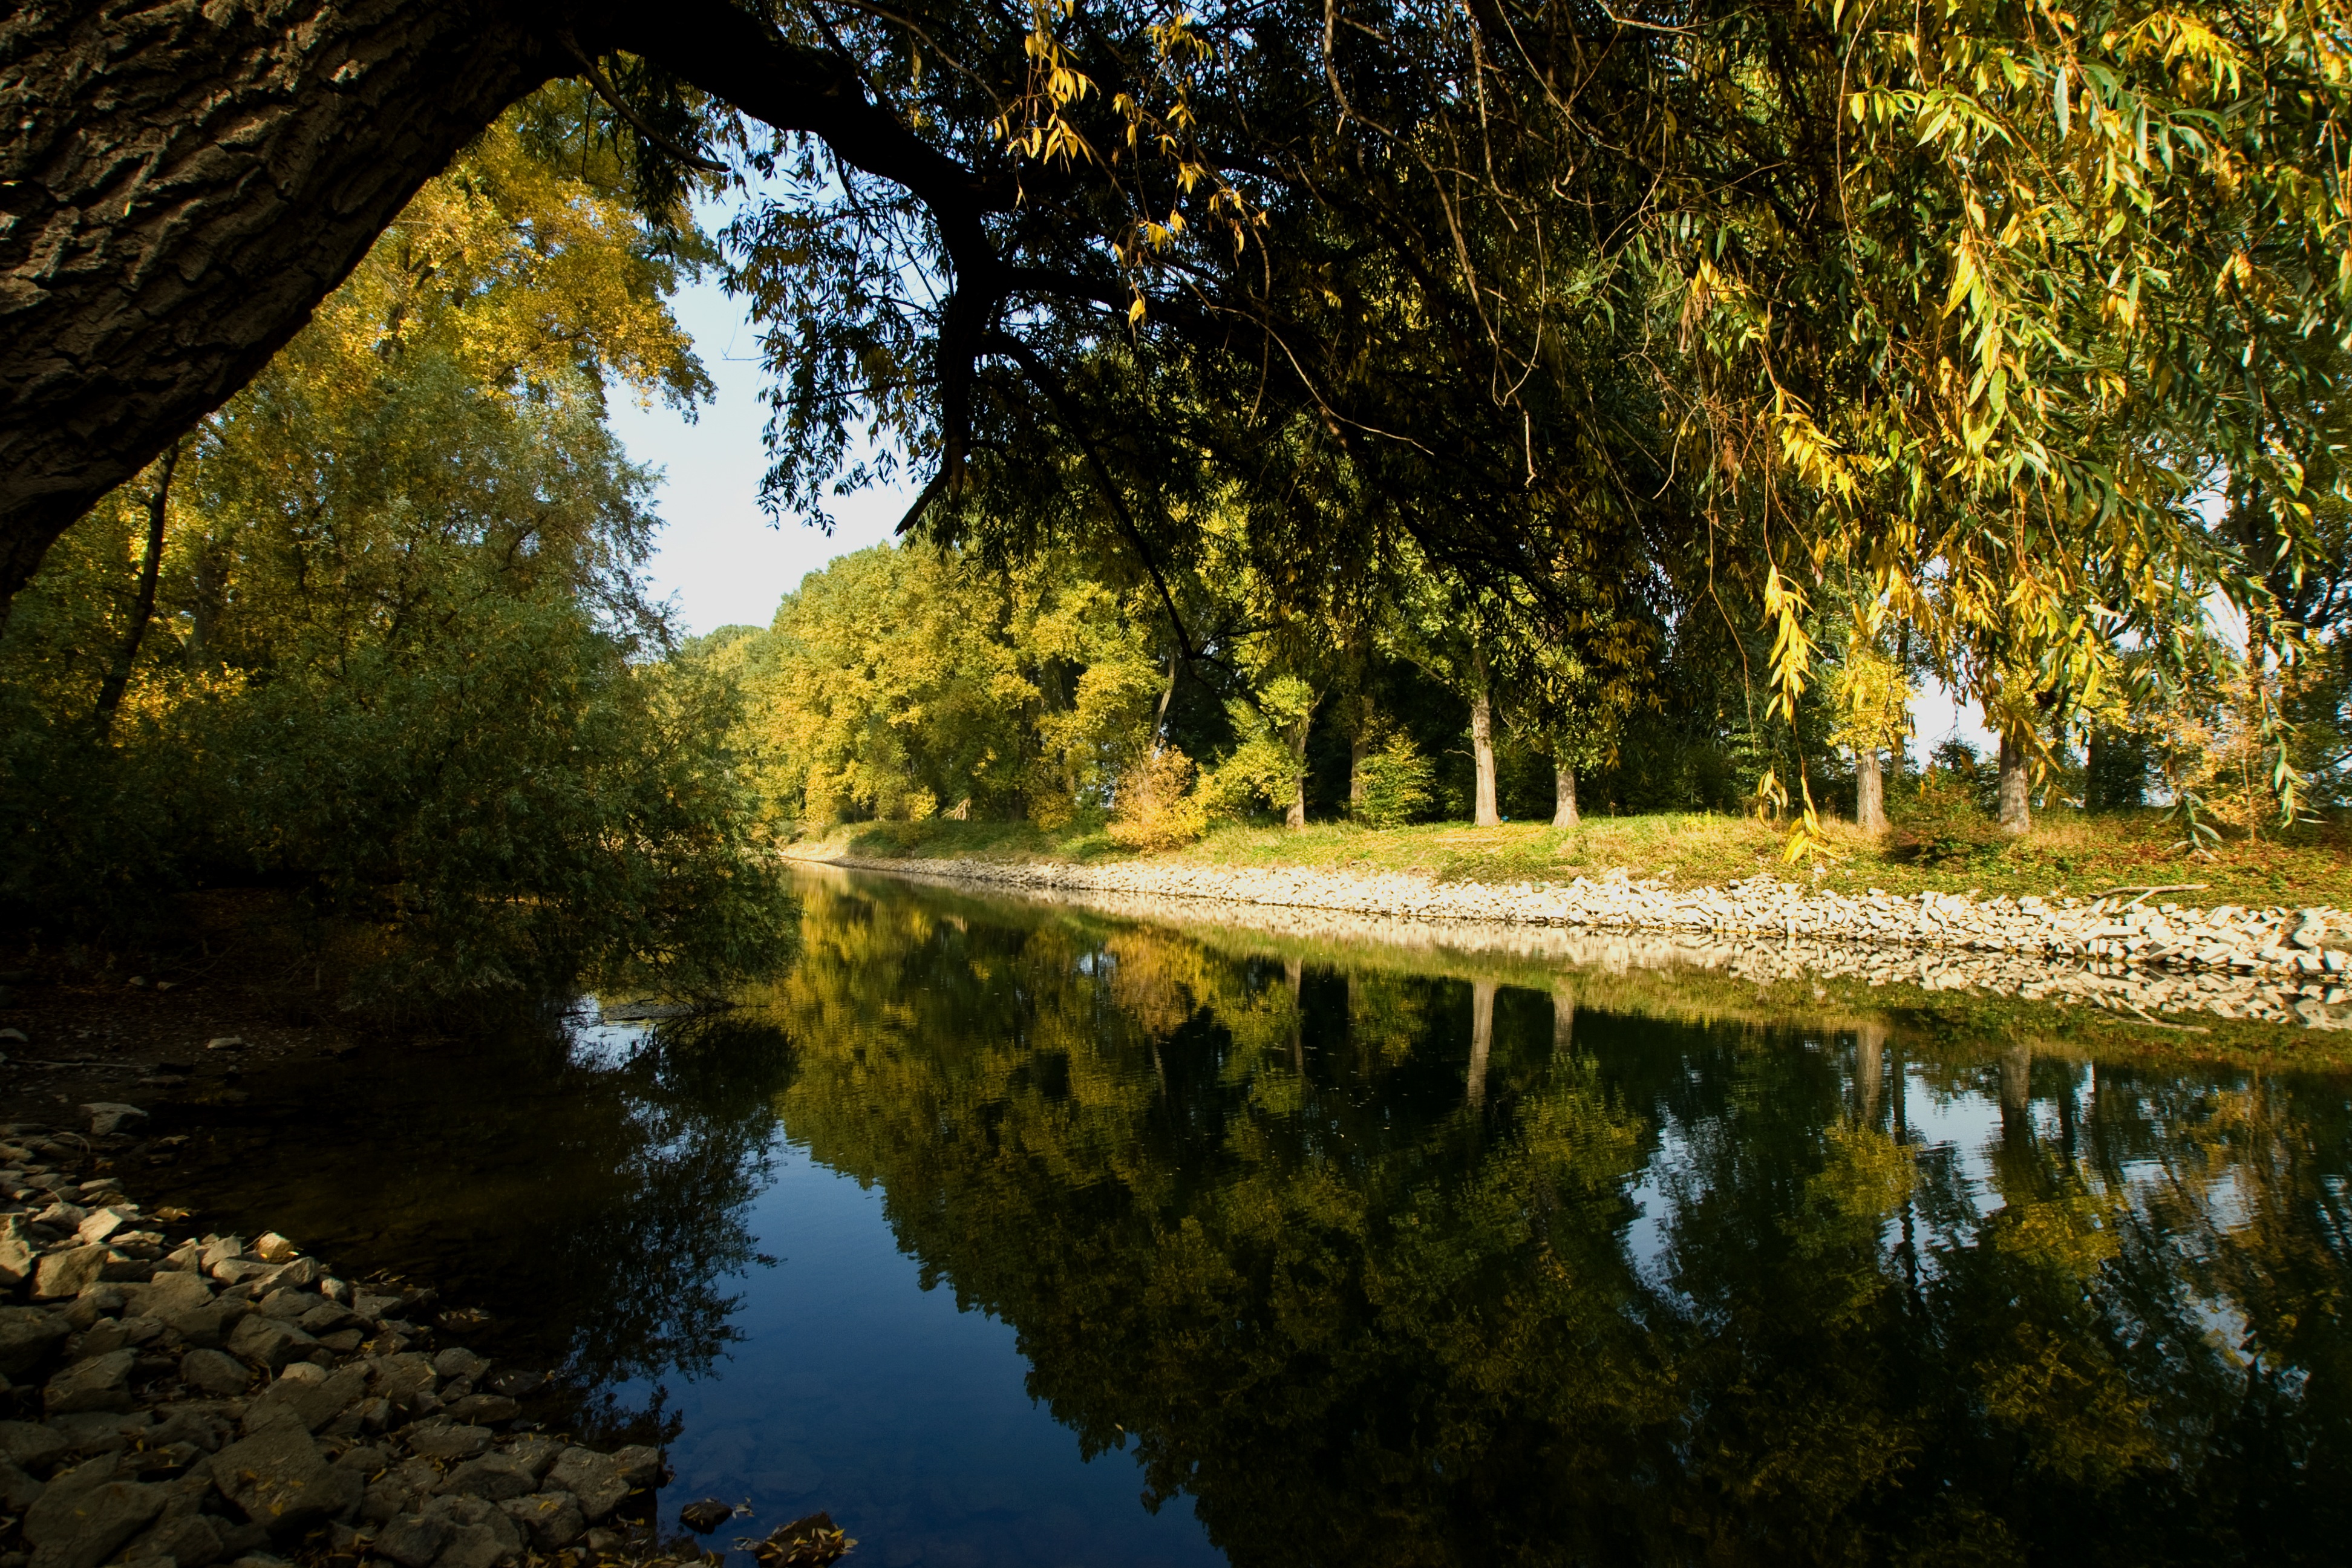
landscape, tree, water, nature, forest, plant, sunlight, morning, leaf, flower, lake, river, pond, stream, reflection, autumn, park, season, waterway, body of water, channel, woodland, rhine, aue, woody plant